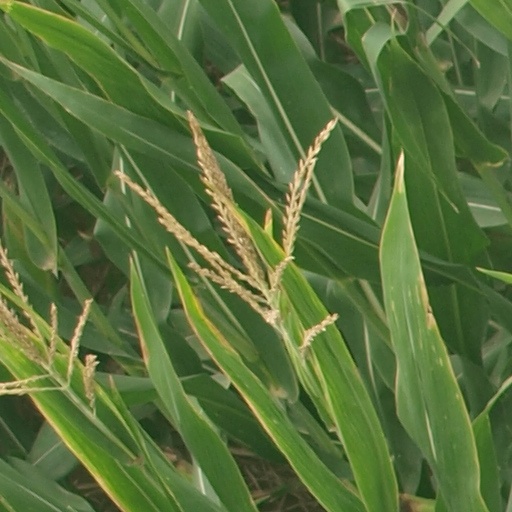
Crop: maize; corn